Sharonville Engineer Depot

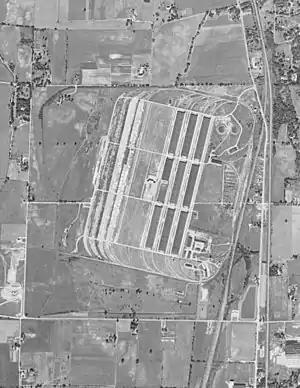
Sharonville Engineer Depot in 1951

The Sharonville Engineer Depot (sometimes Sharonville Engineering Depot) was a facility constructed by the United States Army near Sharonville in Hamilton County, Ohio, United States, for the purpose of storage of strategic metals. The site was originally 642 acres in size.